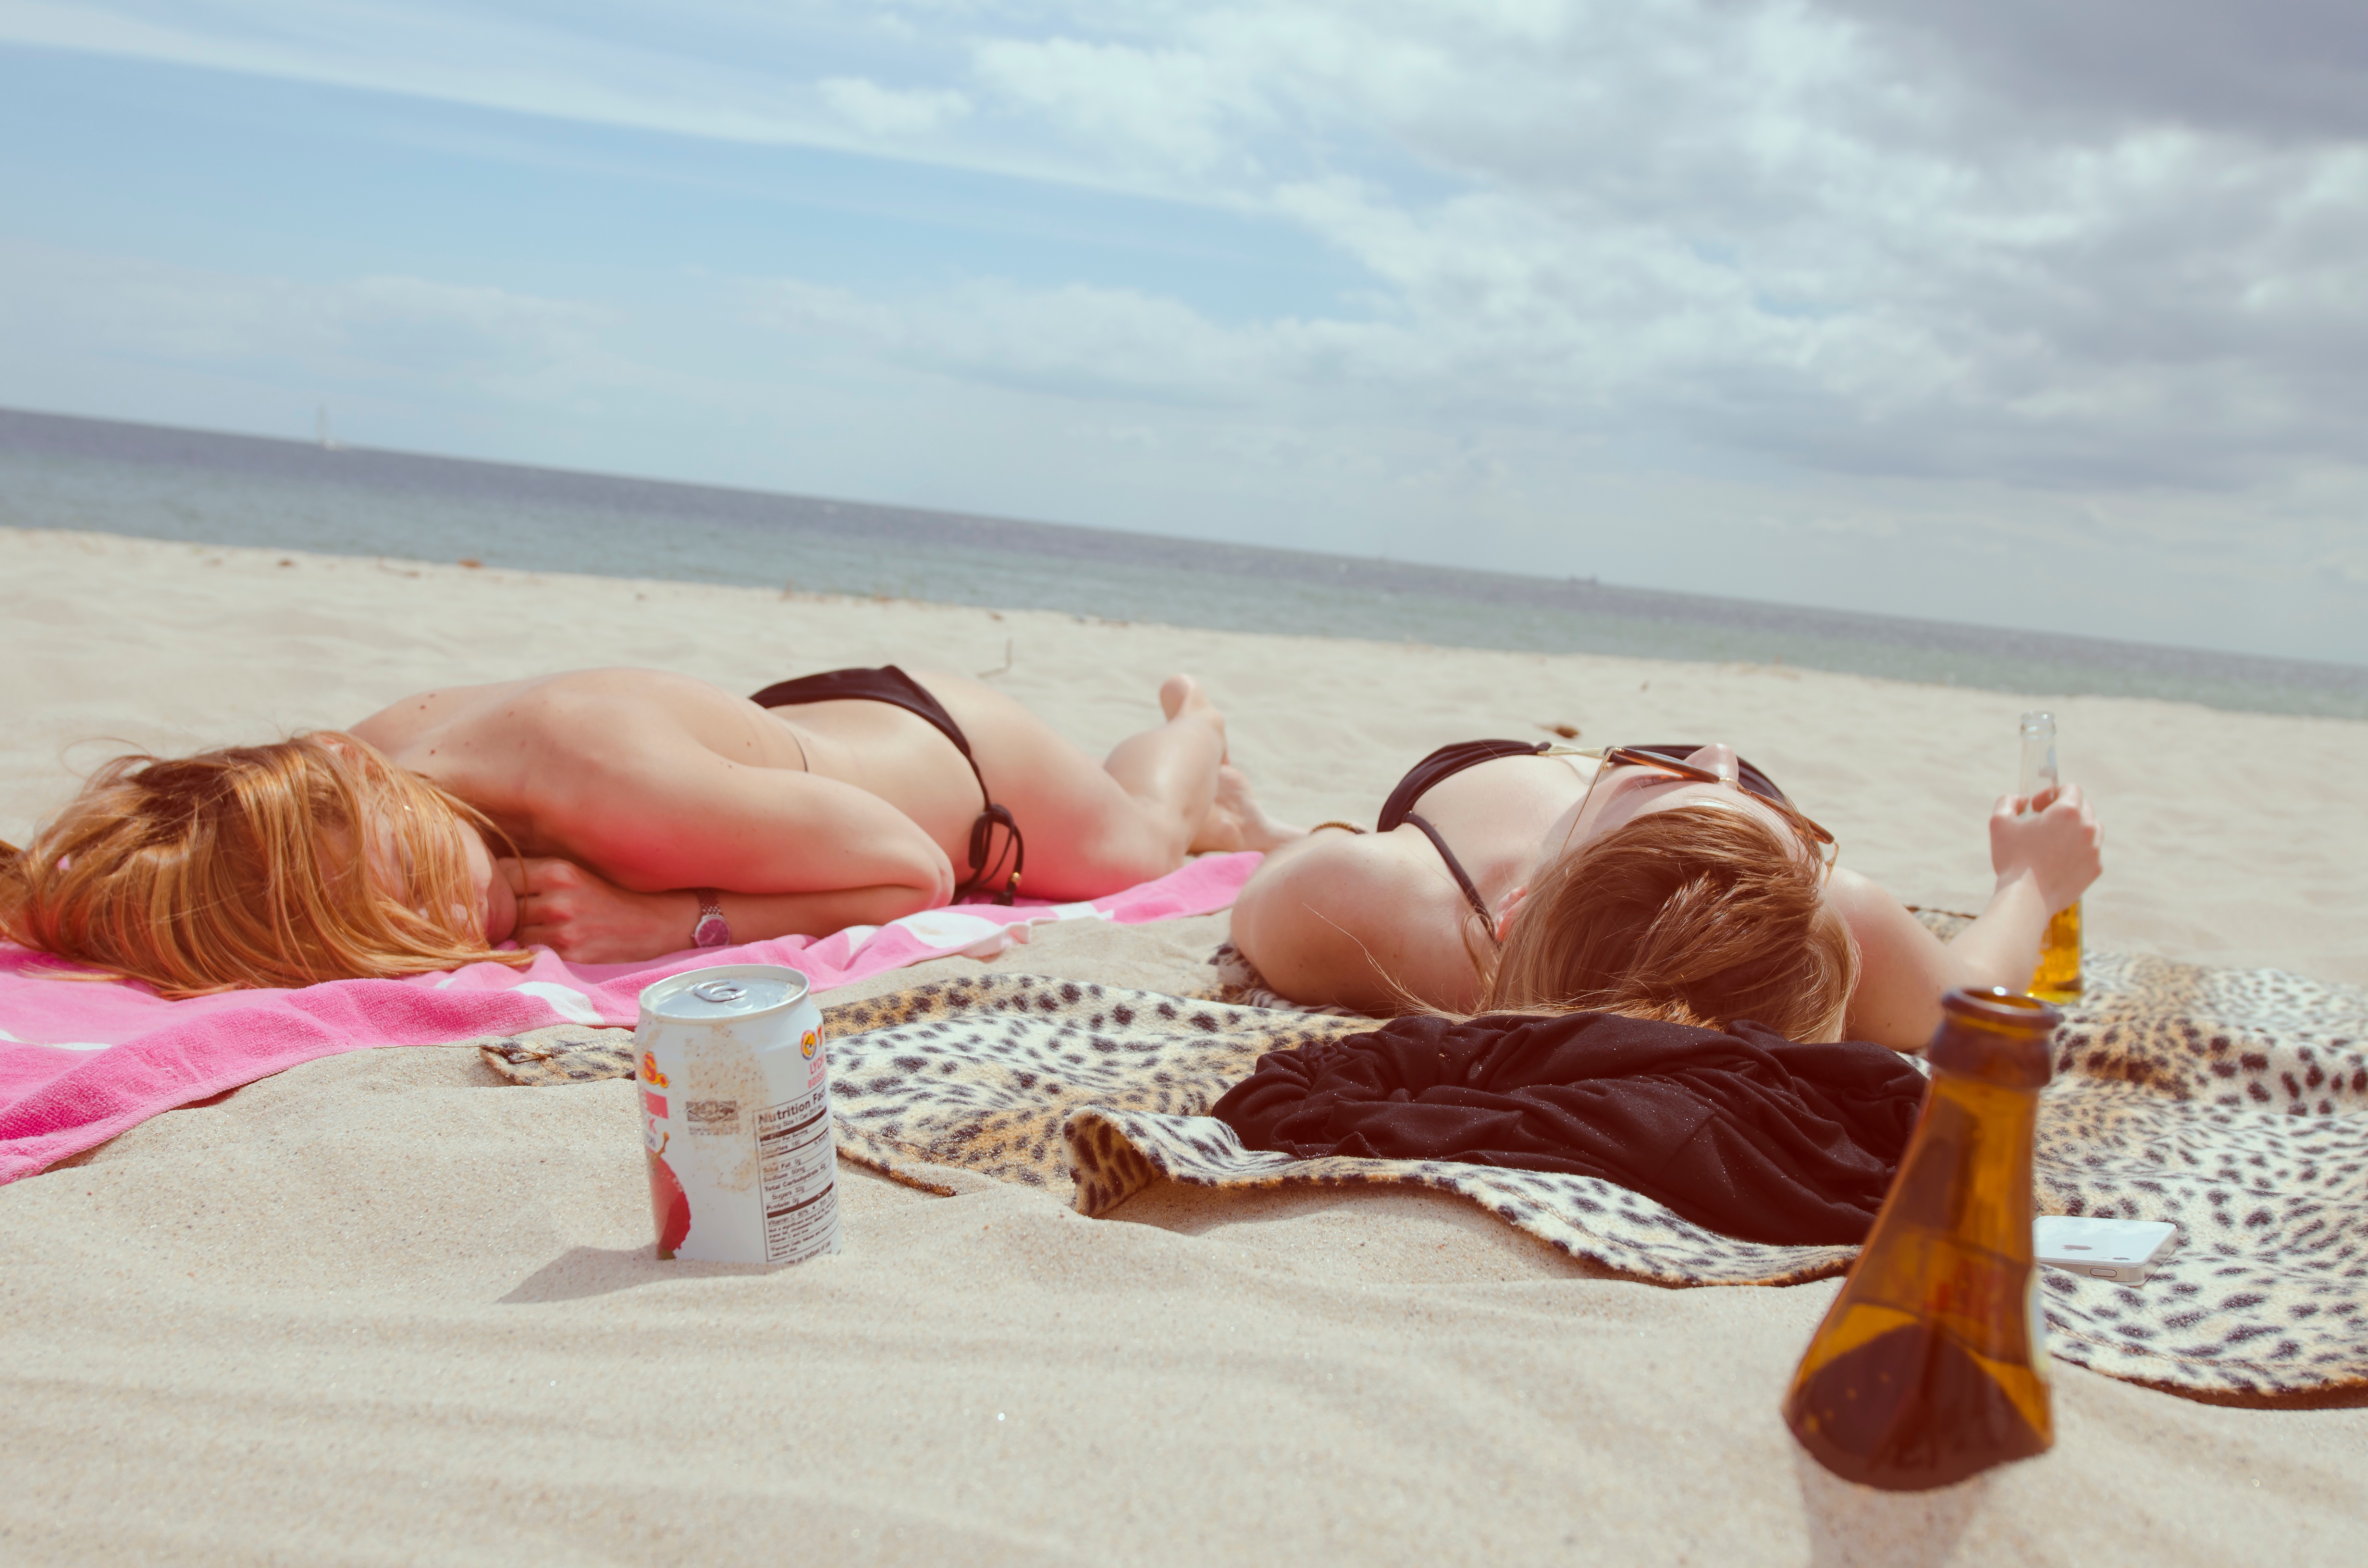
hand, beach, sand, girl, sun, woman, vacation, leg, sunbathing, tan, romance, clothing, swimwear, beauty, blond, image, interaction, abdomen, photo shoot, human action, sun tanning, undergarment, art model